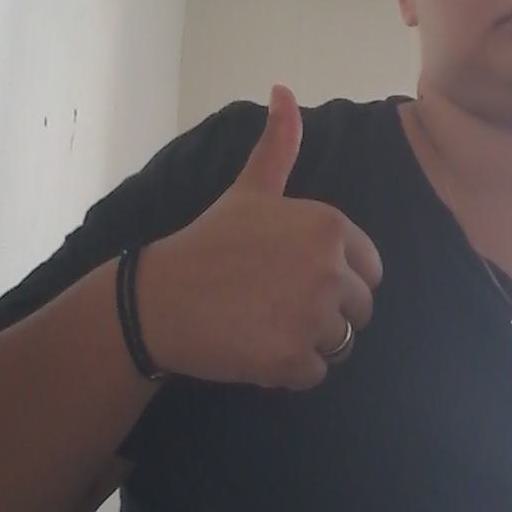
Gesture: like